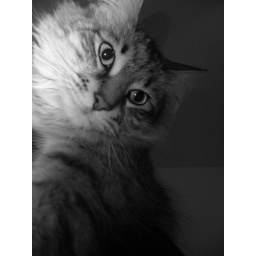
black in white just rocks!